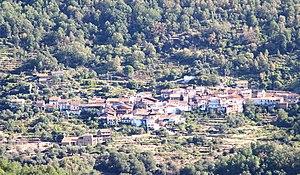
Vue de Las Casas del Conde
Las Casas del Conde est une commune de la province de Salamanque dans la communauté autonome de Castille-et-León en Espagne.